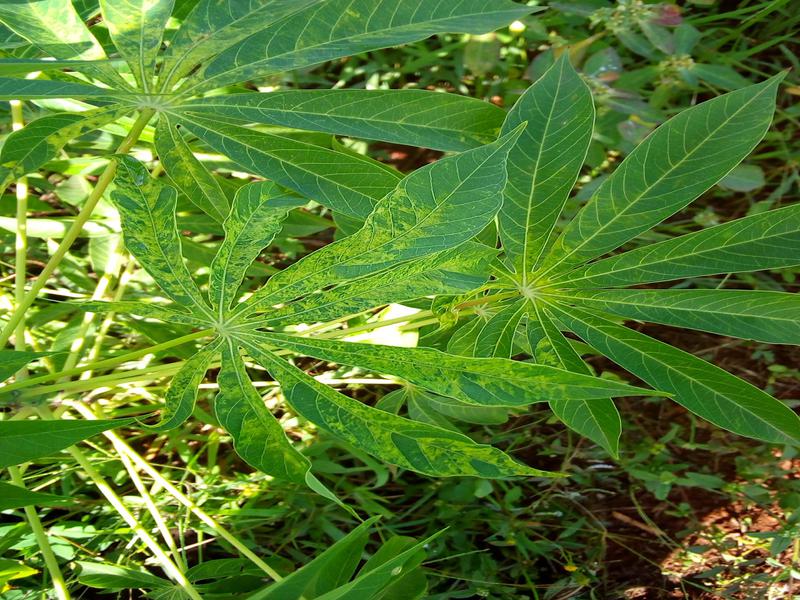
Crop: cassava
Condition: mosaic_disease